Matteo Berrettini career statistics

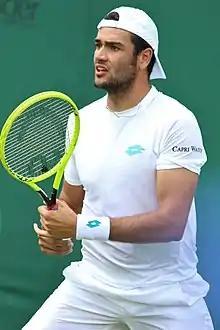
Berrettini at the 2019 Wimbledon Championships.

"Updated after the 2025 Wimbledon."